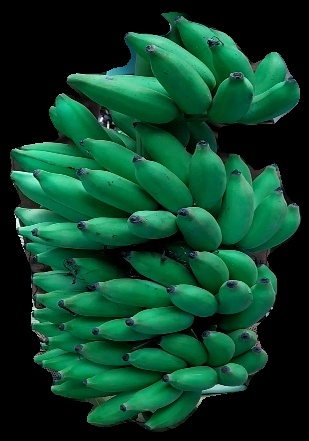
Variety: elakki-bale
Grade: grade1